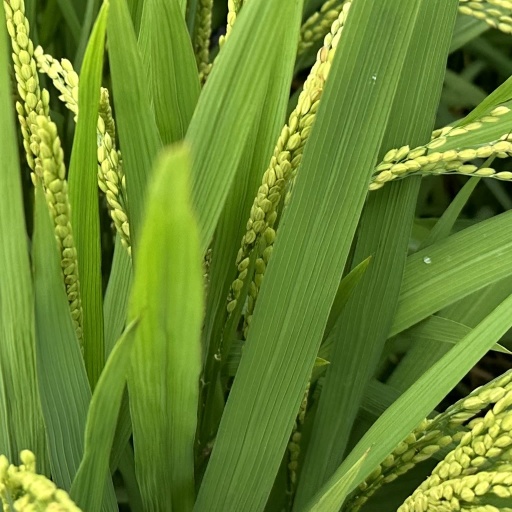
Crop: rice